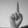
ASL letter: D